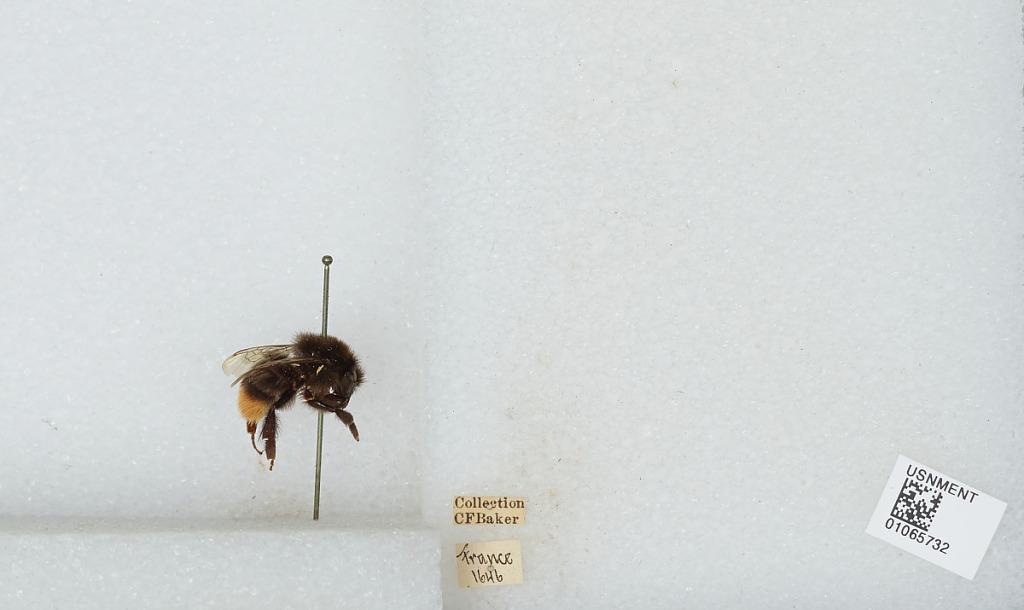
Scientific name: Bombus sp.
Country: France